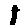
Label: 1